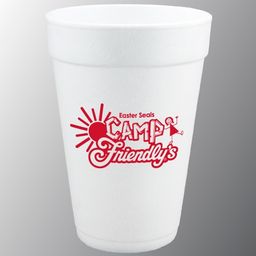
Label: paper